Television show

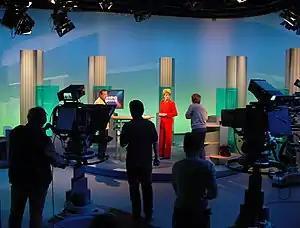
A live television show set and cameras

A television show, TV program, or simply a TV show, is the general reference to any content produced for viewing on a television set that is transmitted via over-the-air, satellite, and cable, or distributed digitally on streaming platforms. This generally excludes breaking news or advertisements that are aired between shows or between segments of a show. A regularly recurring show is called a television series, and an individual segment of such a series is called an episode. Content is produced either in-house on a television stage with multiple cameras or produced by contract with film production companies. Episodes are usually broadcast in annual sets, which are called seasons in North America and series in other regions. A one-off television show may be called a television special, while a show with a limited number of episodes is a miniseries. A television film, or telefilm, is a feature film produced for broadcast by a terrestrial or cable network.